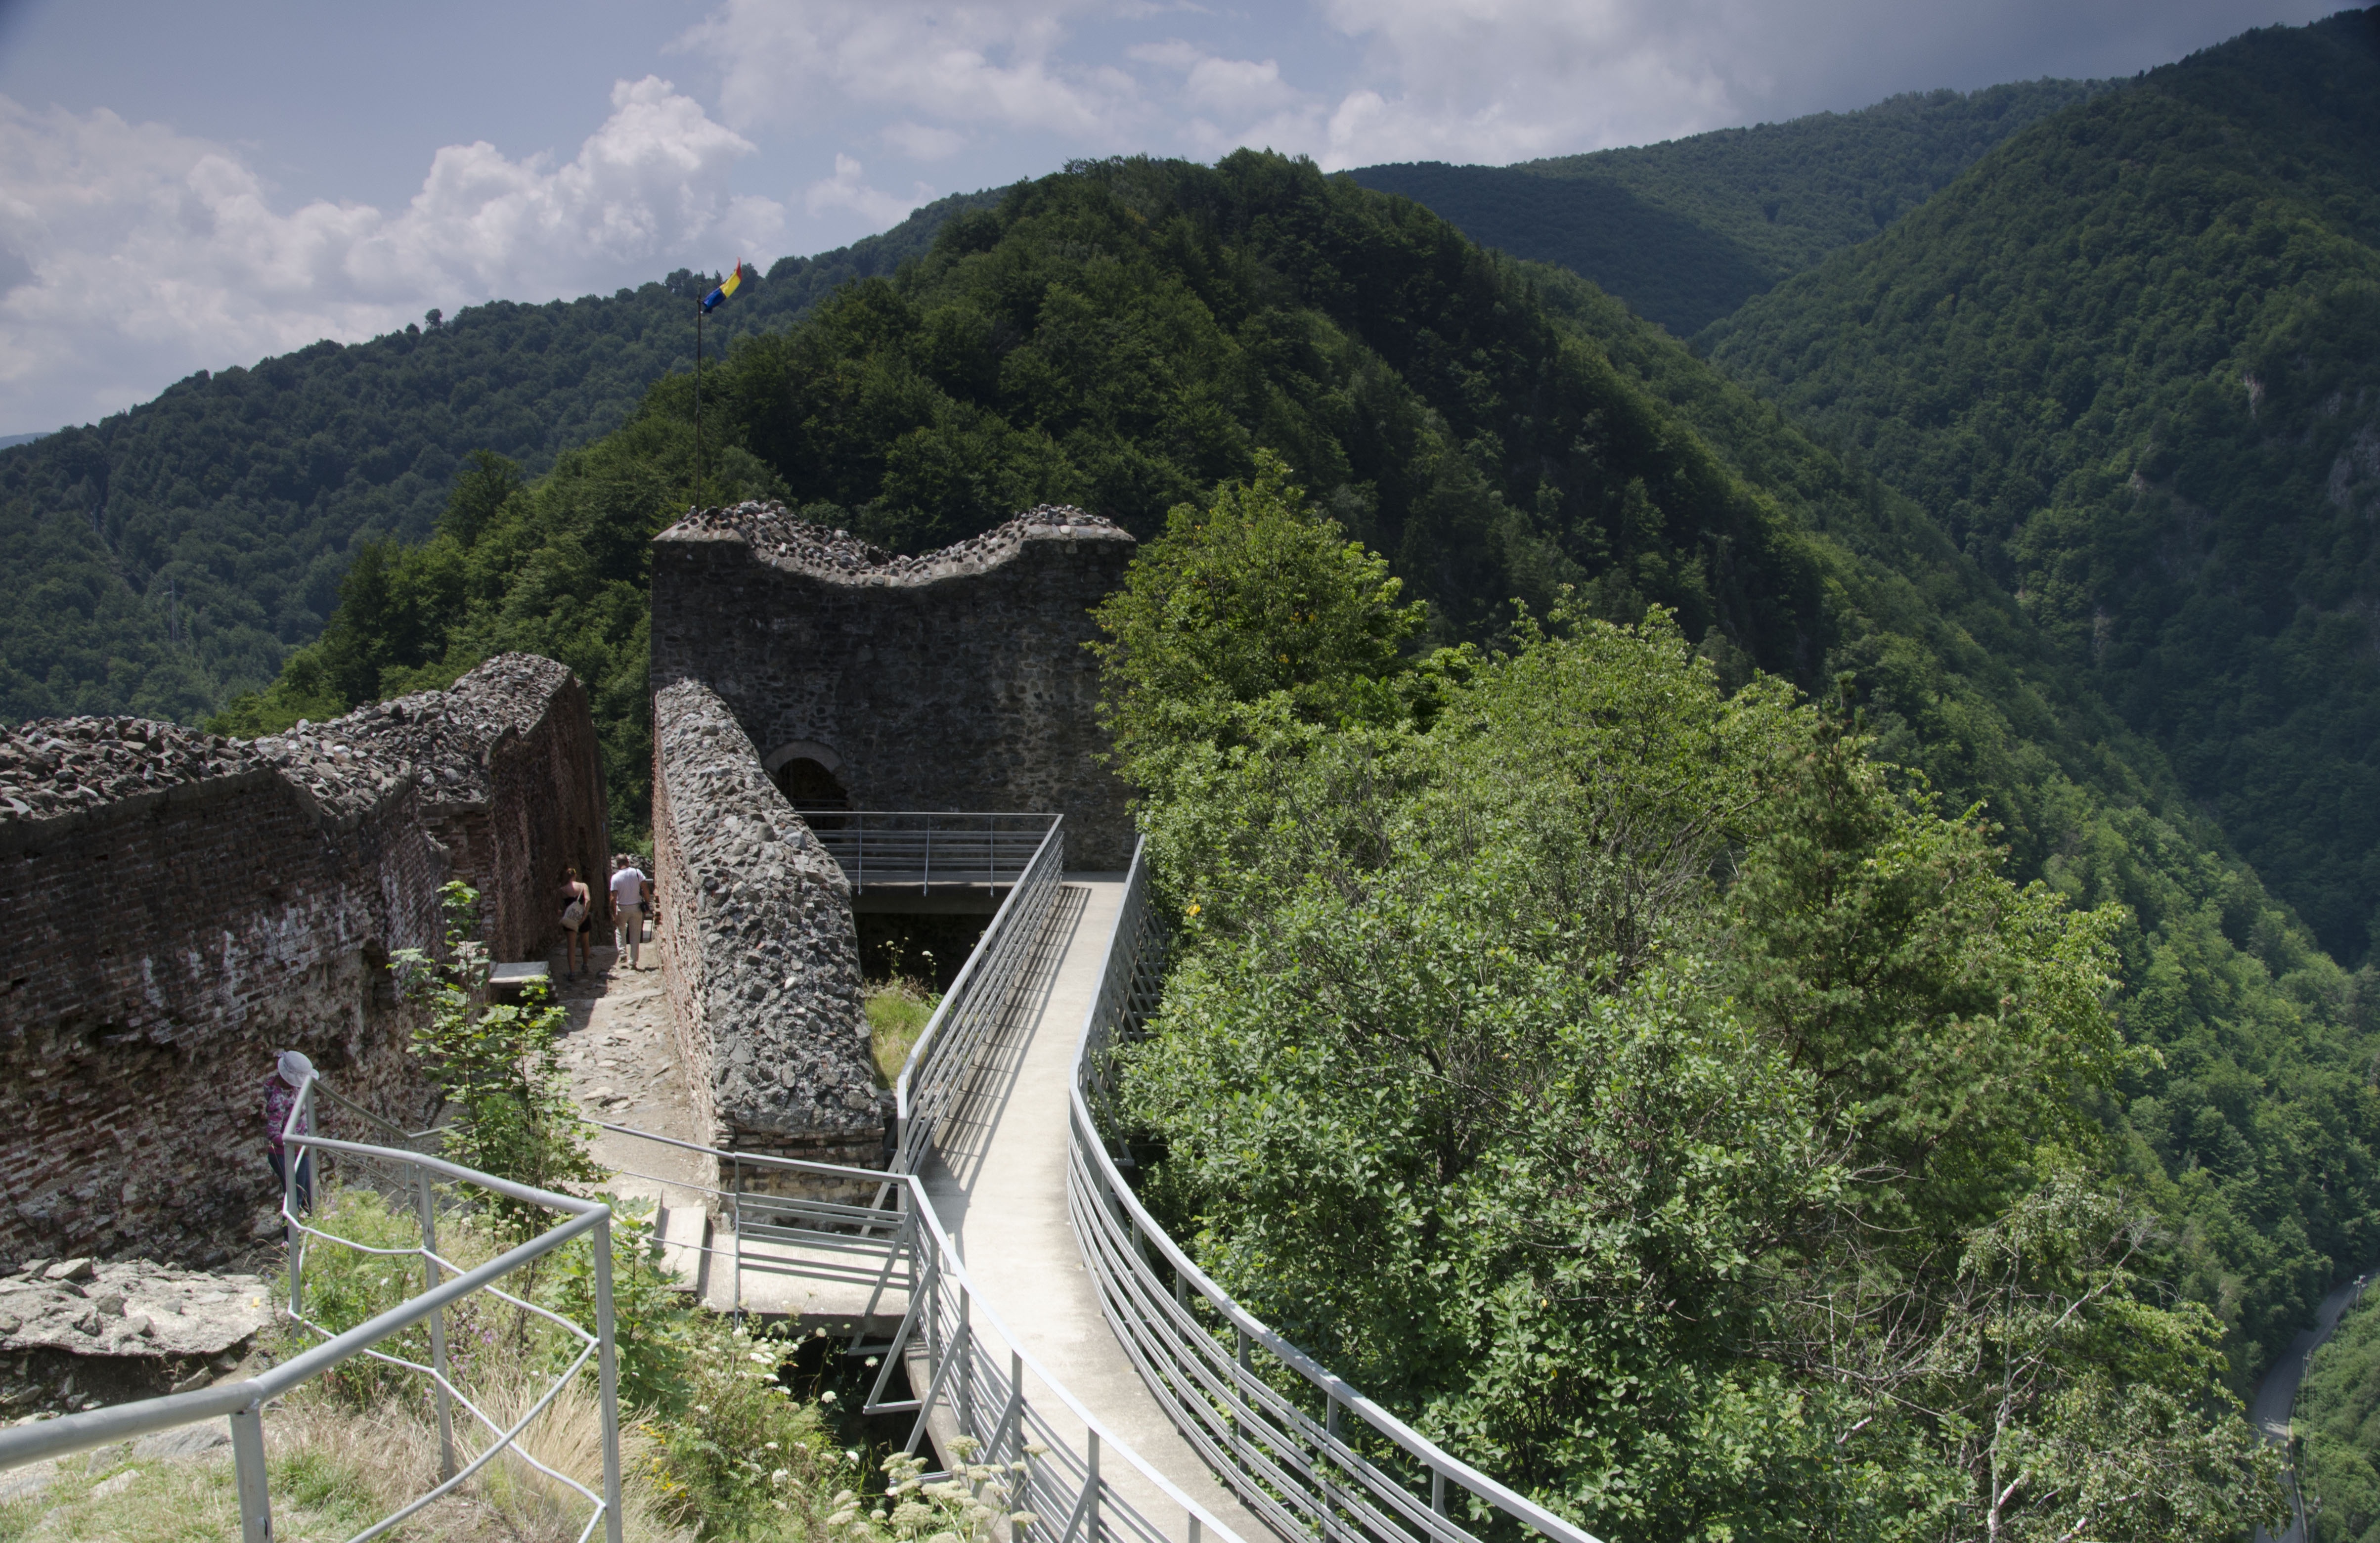
mountain, bridge, mountain range, transport, castle, reservoir, infrastructure, viaduct, dracula, romania, mountain pass, devil's bridge, cetatea poienari, poienari, geological phenomenon, nonbuilding structure